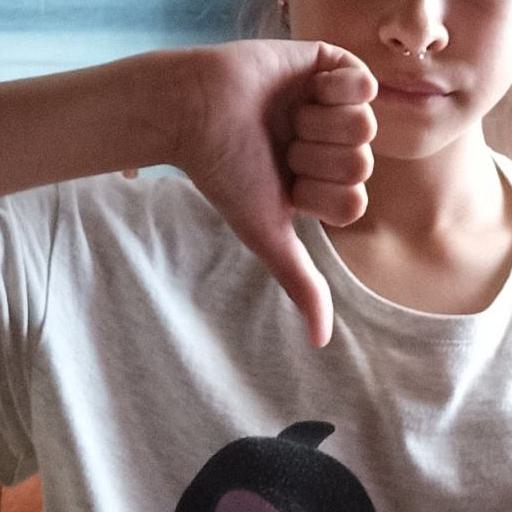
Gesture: dislike